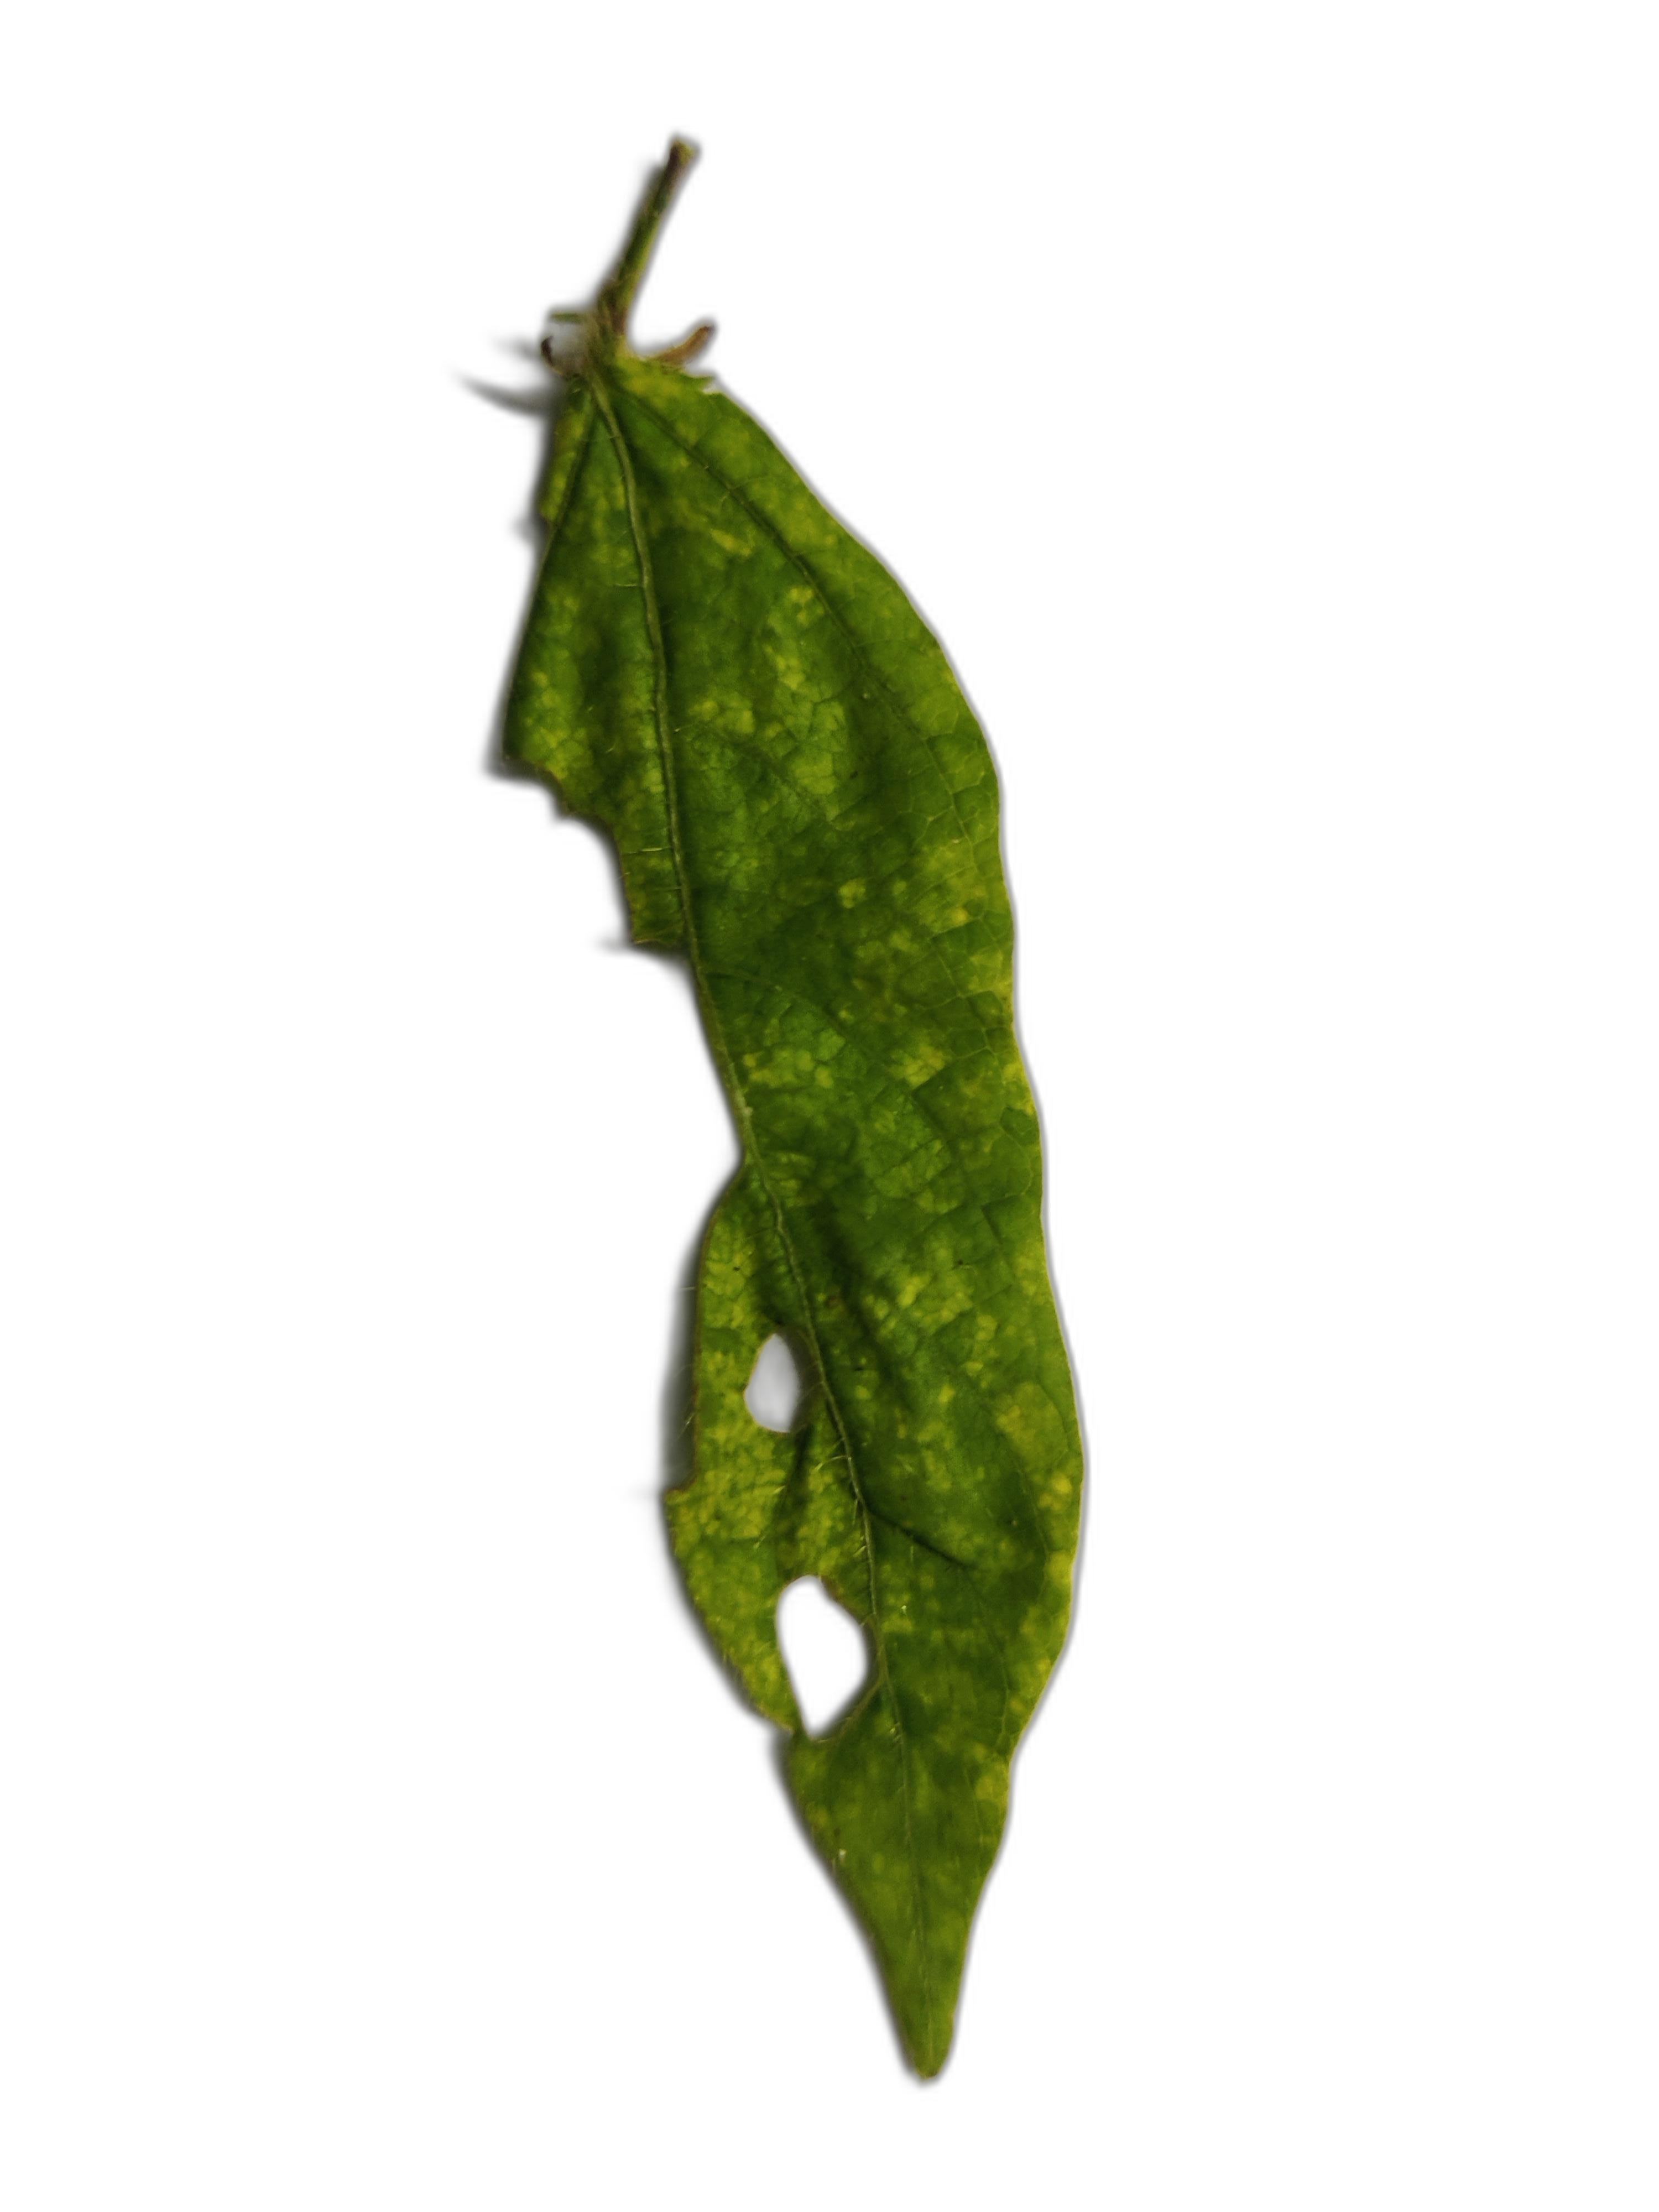
Label: Yellow Mosaic